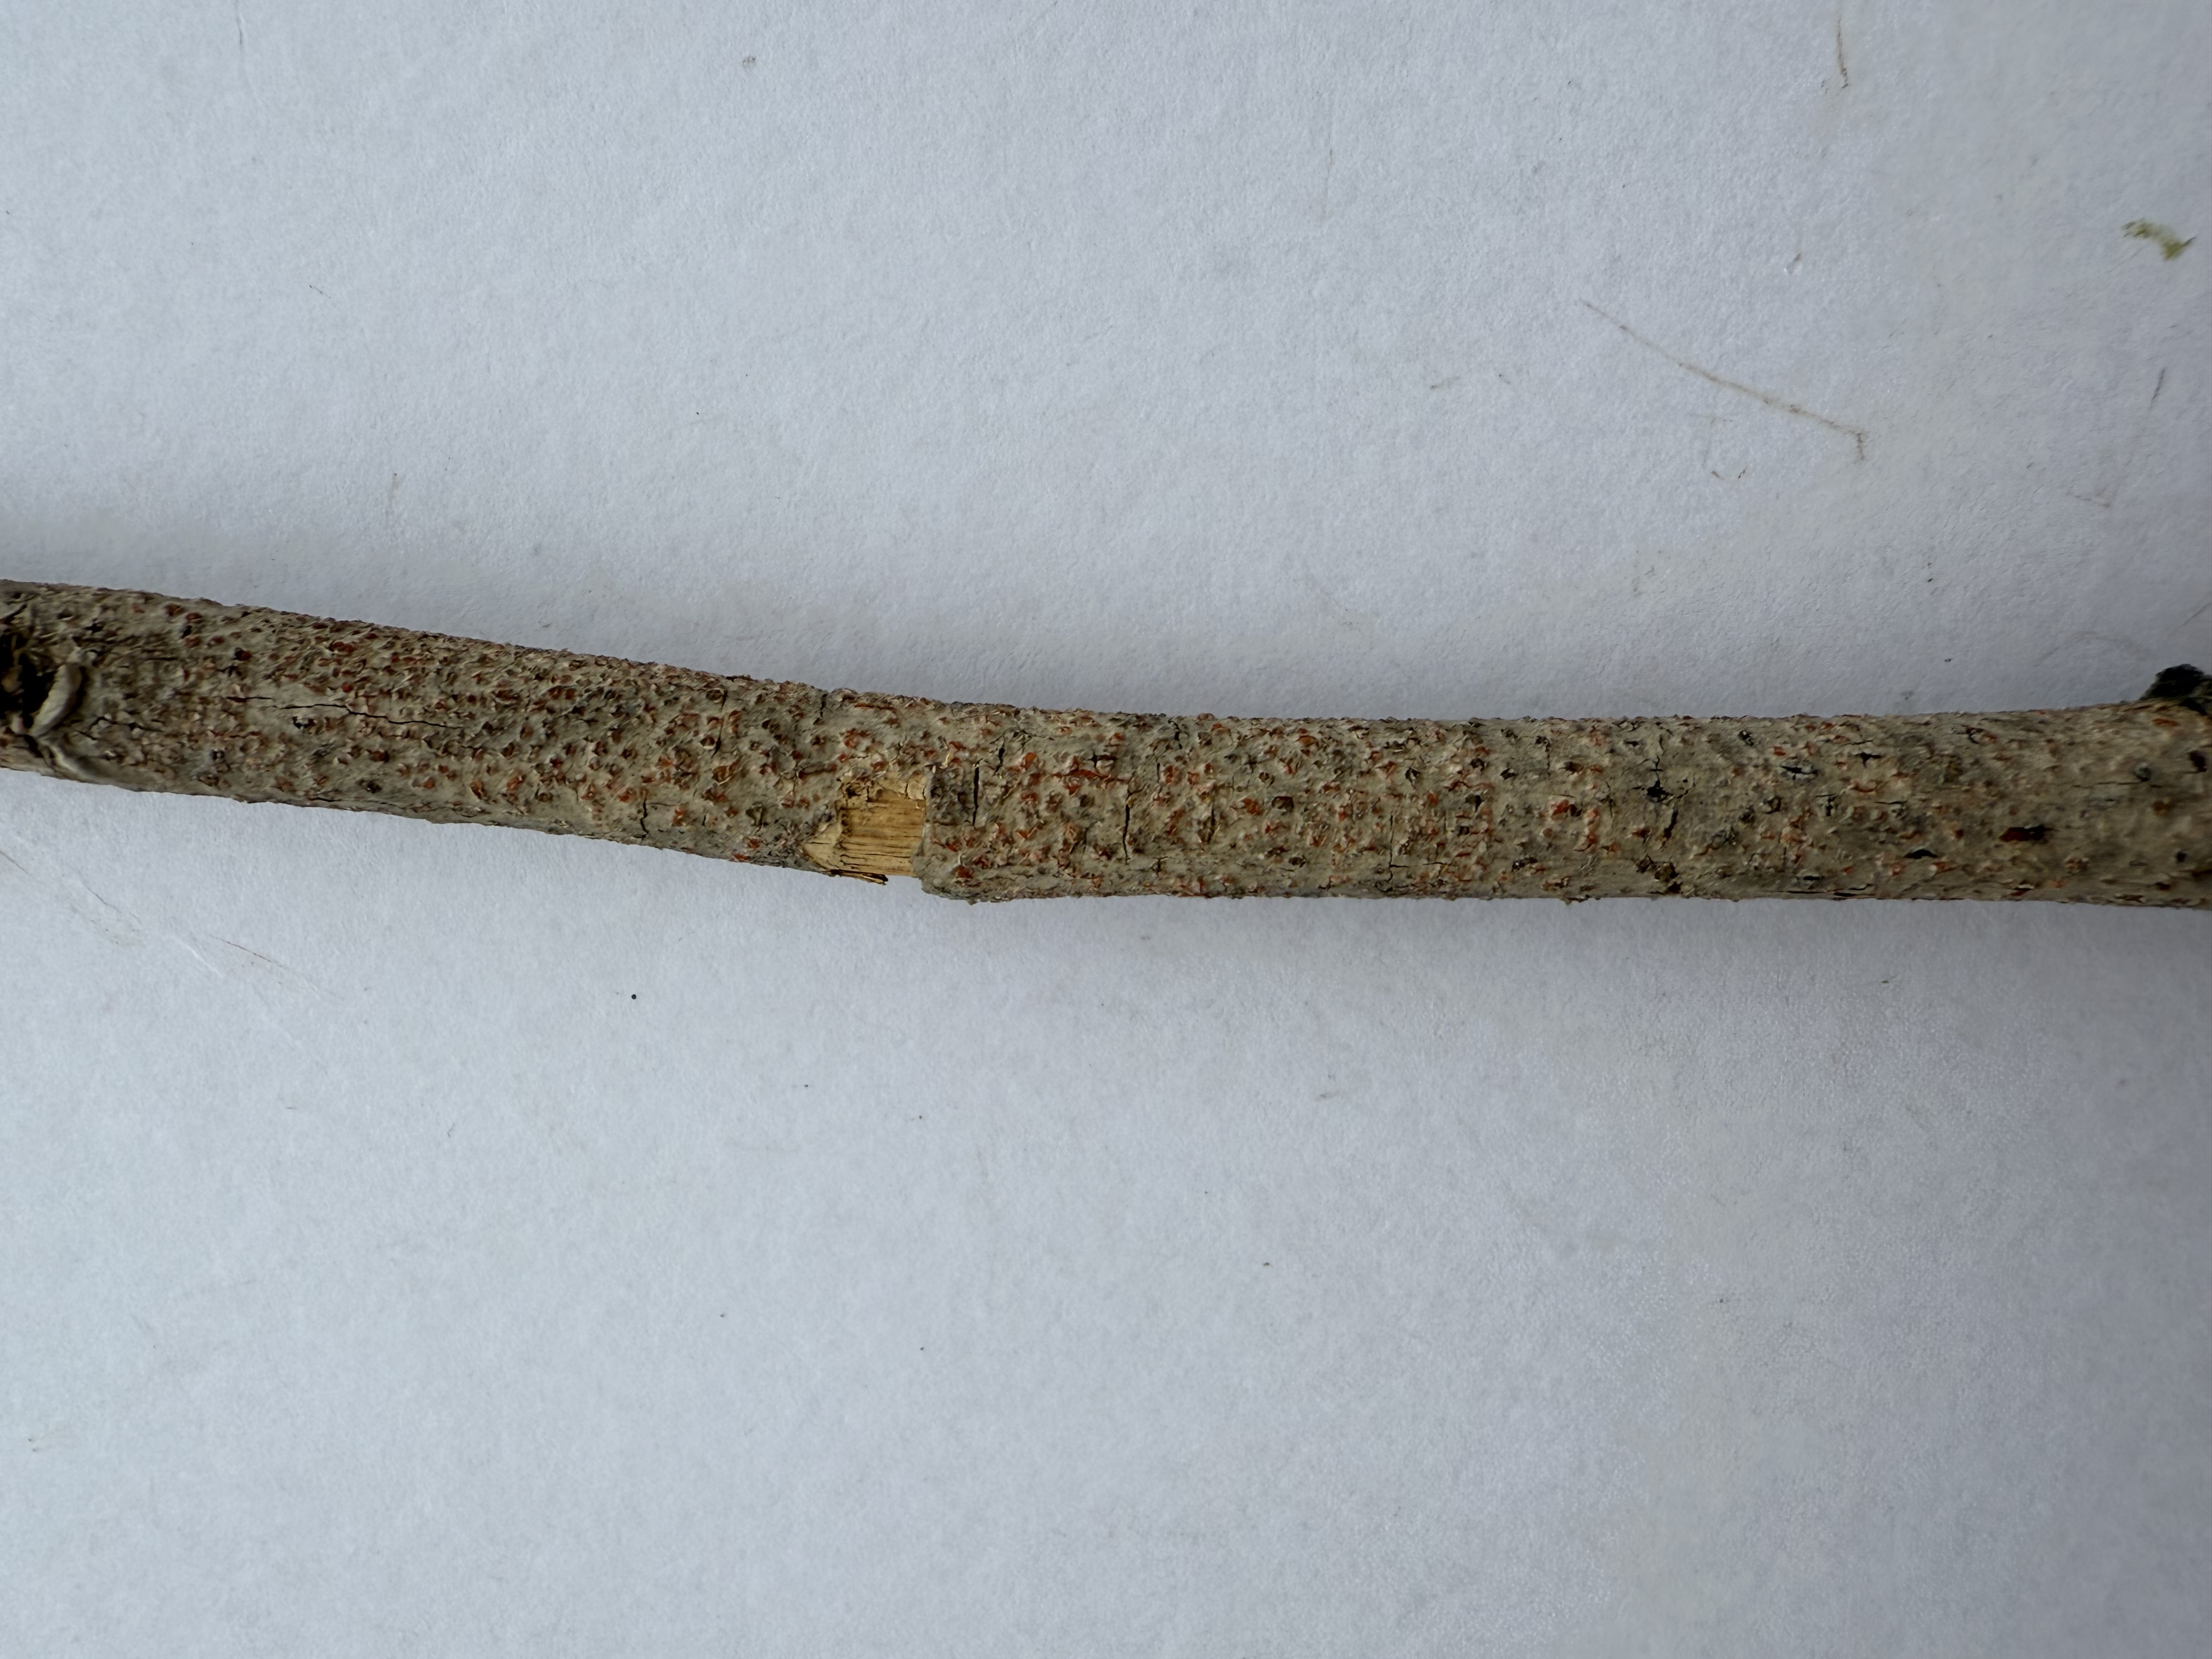
Variety: Black Mulberry